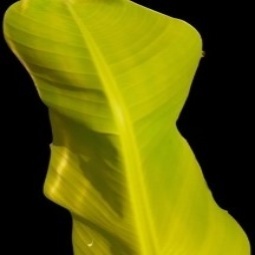
Label: Sulphur